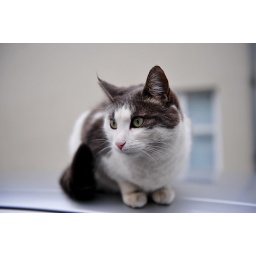
Really cute cat perched atop our 4x4 in Reykjavik.